Kelvin Gutiérrez

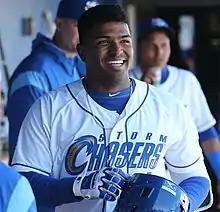
Gutiérrez with the Omaha Storm Chasers in 2019

Kelvin Manuel Gutiérrez (born August 28, 1994) is a Dominican professional baseball third basemen for the Conspiradores de Querétaro of the Mexican League. He has previously played in Major League Baseball (MLB) for the Kansas City Royals and Baltimore Orioles.